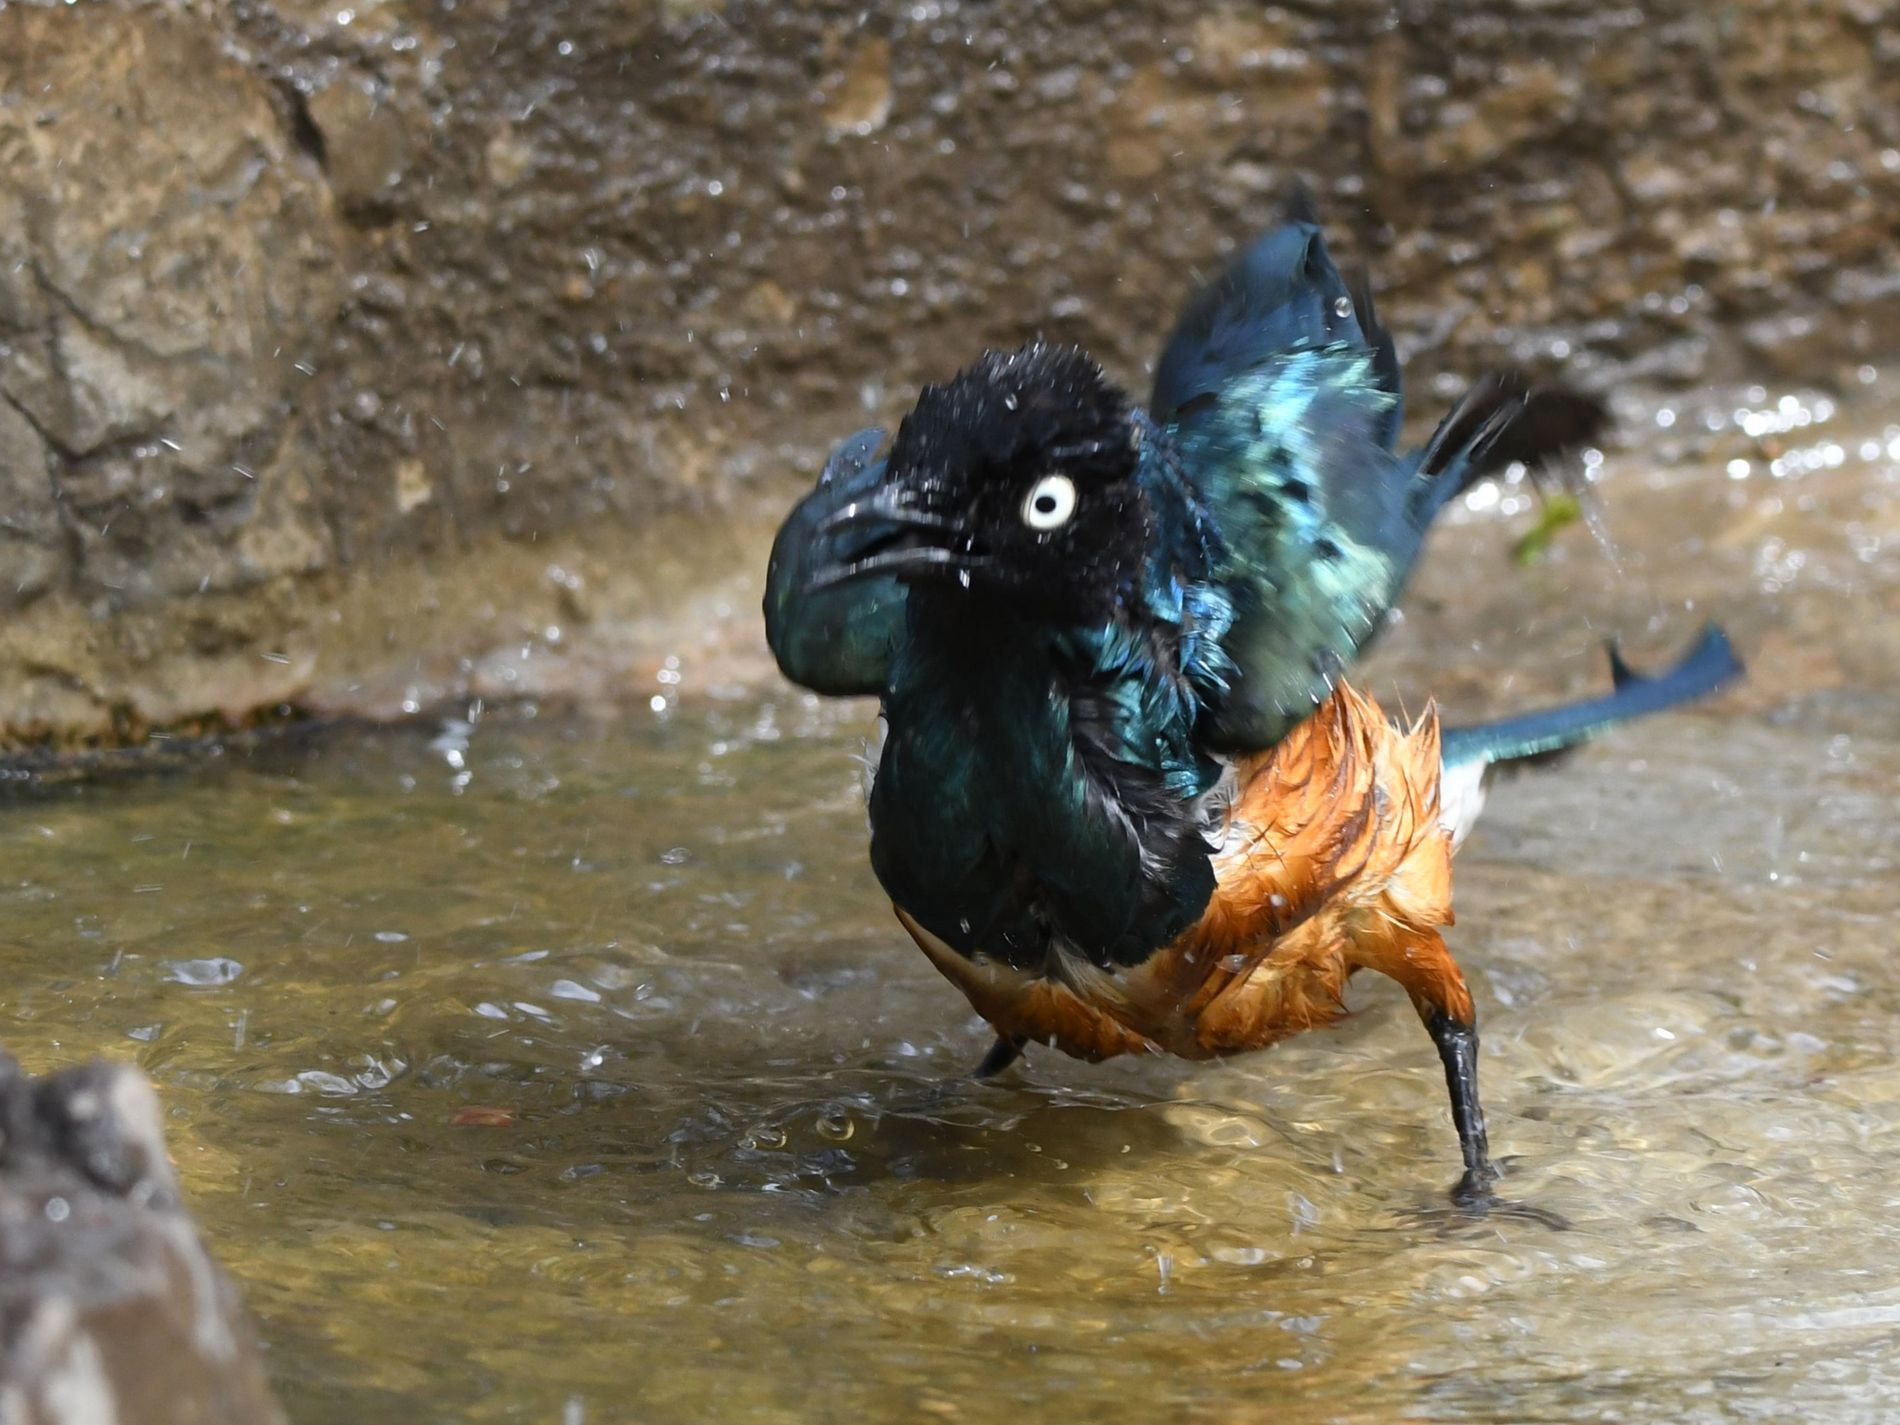
Angry Bird
the image shows a bird while standing in shallow water probably drinking, the bird seems nervous and about to take off, the bird has black beak, black feathers on his head and neck, brown feather on legs and belly, it's wings covered with shinny green and black feathers, water seems clear and clean, surrounded with rocky ground.
closeup shoulder level angle shot, shows a bird while standing in shallow water probably drinking, the bird seems nervous and about to take off, the bird has black beak, black feathers on his head and neck, brown feather on legs and belly, it's wings covered with shinny green and black feathers, water seems clear and clean, surrounded with rocky ground, image is dynamic shows the bird in movement, mood is nervous, atmosphere is natural wild life, color palette is rich with black, white, blown, green, grey.
Labels: Animal, Bird, Birdbath, Blackbird, Beak, Water, Teal, Jay, river bank, Rock, River Bank
Camera: NIKON CORPORATION NIKON D500
Aperture: F8
Exposure: 1/500 sec
ISO: 800
Focal length: 190.0 mm